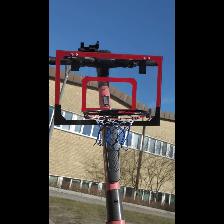
Label: NonHuman